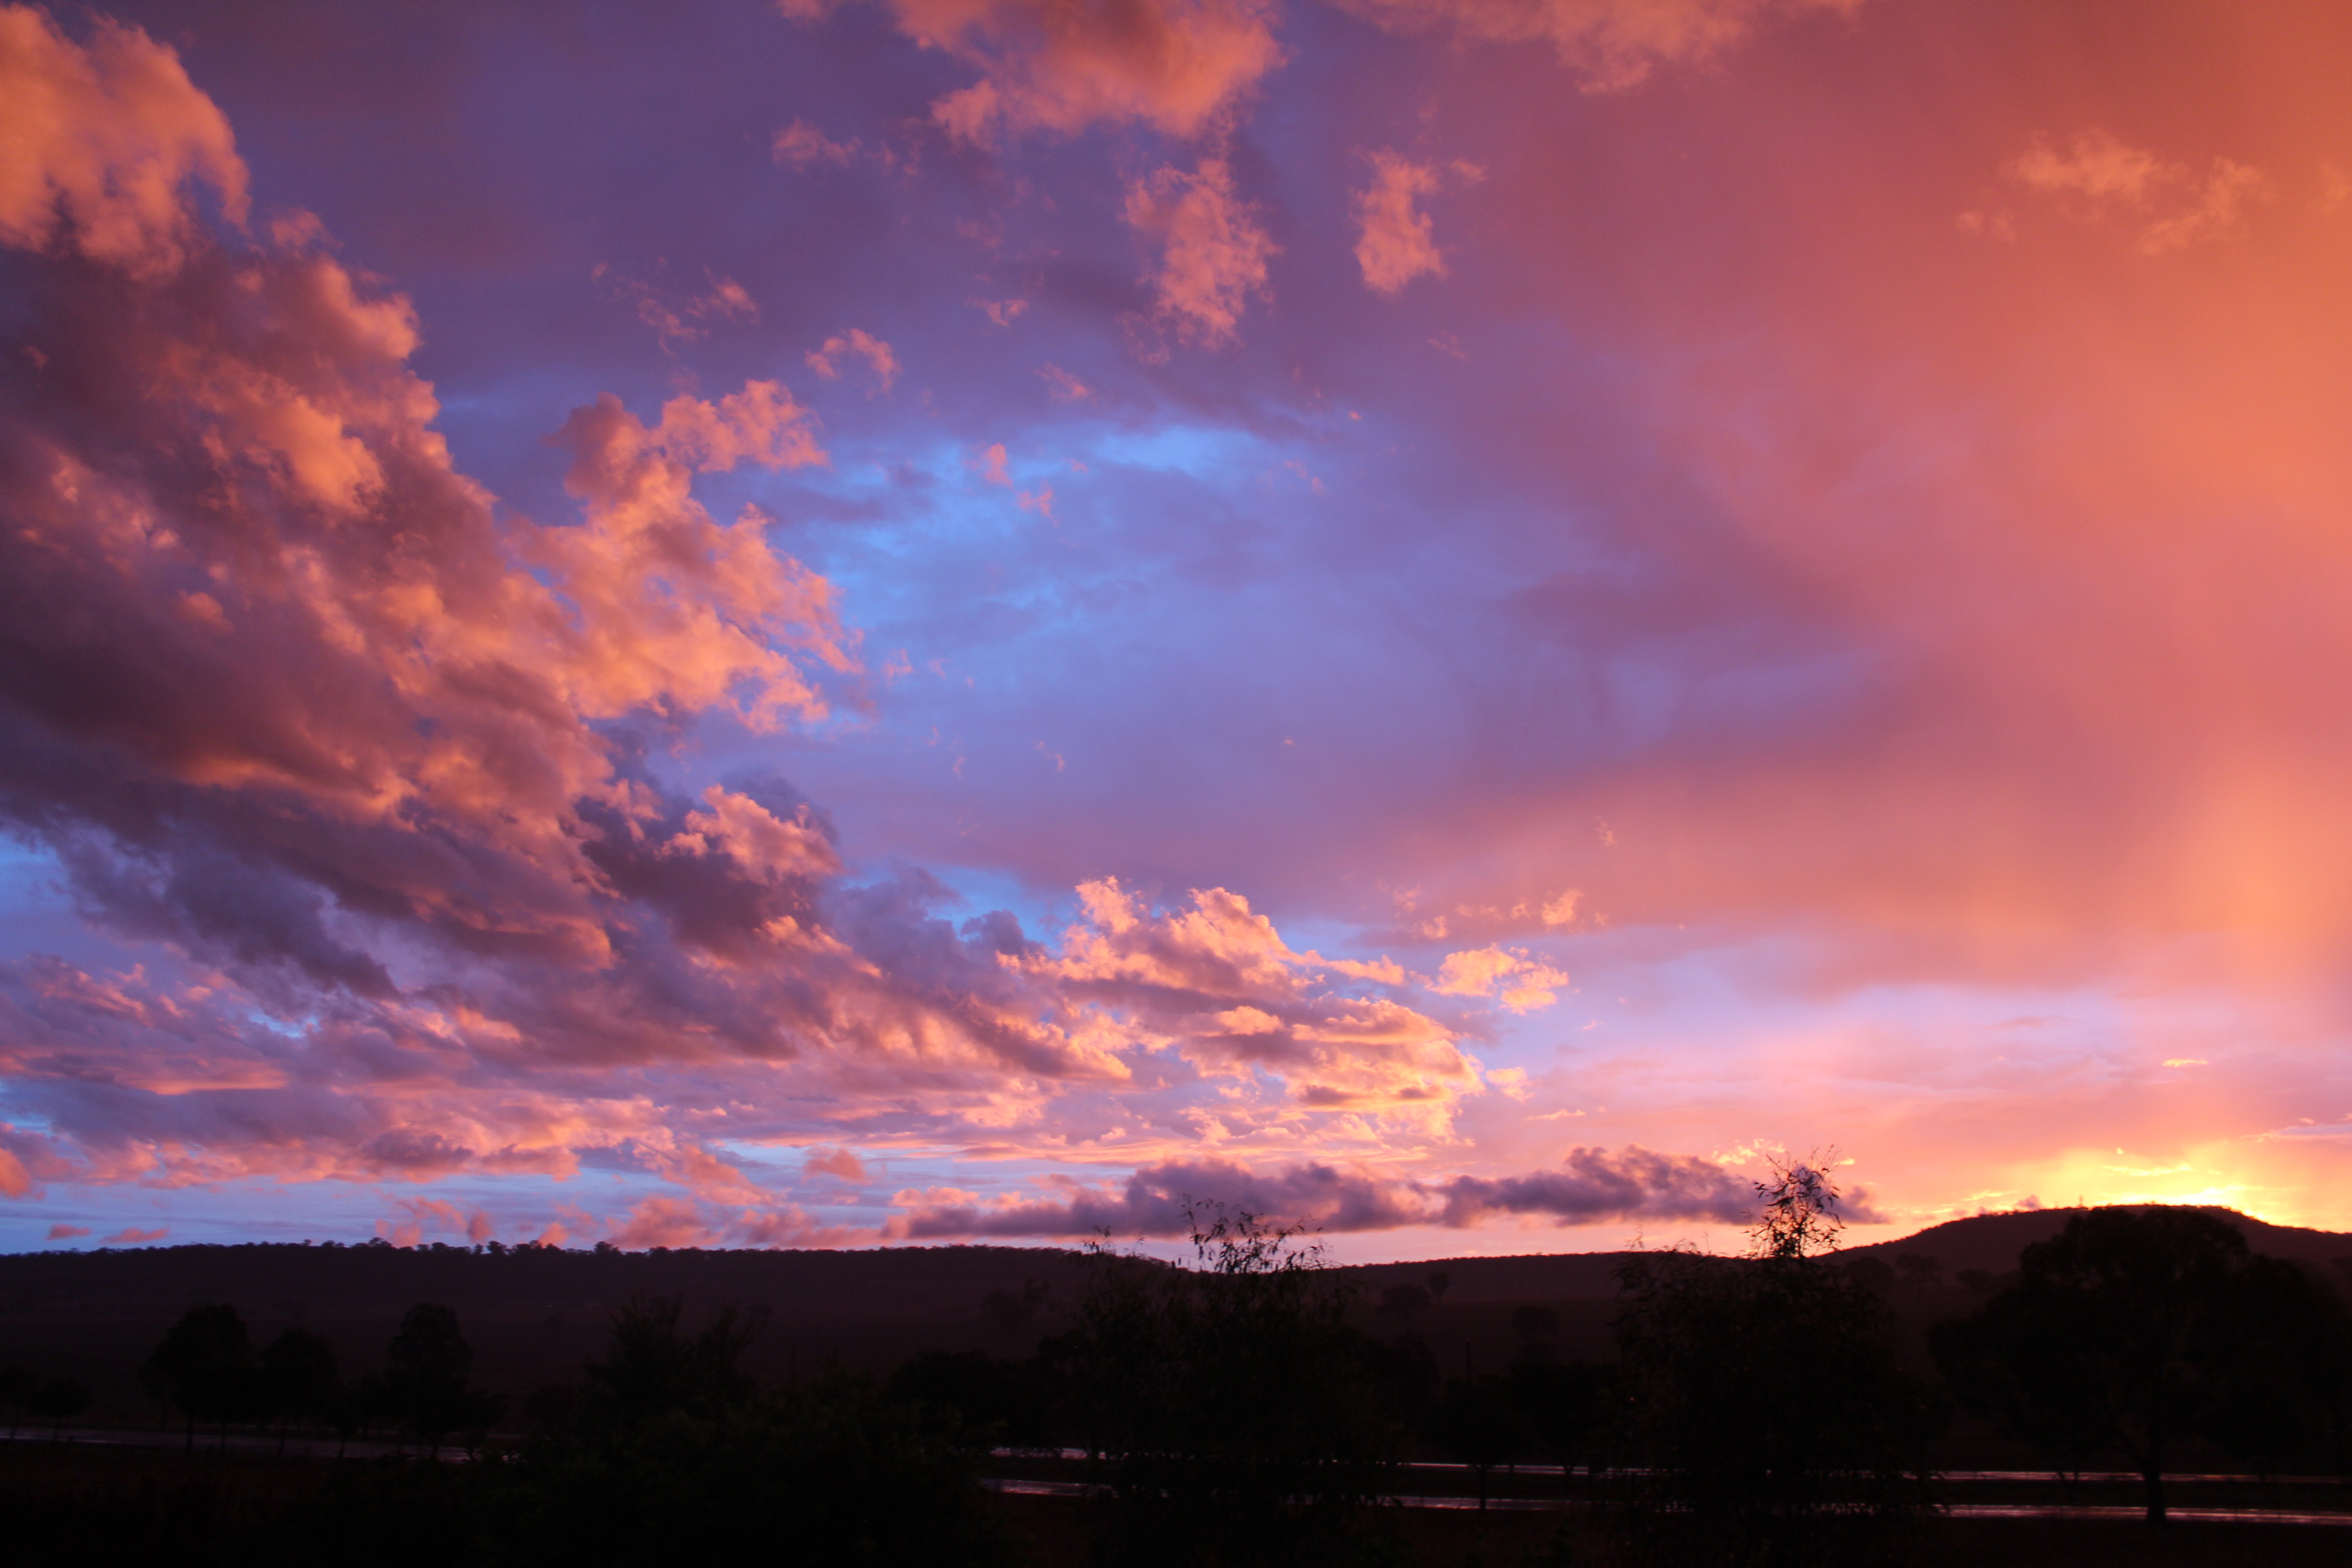
sunset, cloud, sky, atmosphere, daytime, ecoregion, afterglow, nature, natural landscape, dusk, orange, sunlight, red sky at morning, sunrise, pink, cumulus, atmospheric phenomenon, horizon, landscape, morning, tree, geological phenomenon, magenta, calm, dawn, meteorological phenomenon, evening, event, celestial event, reservoir, electric blue, grassland, night, hill, darkness, heat, sun, ocean, loch